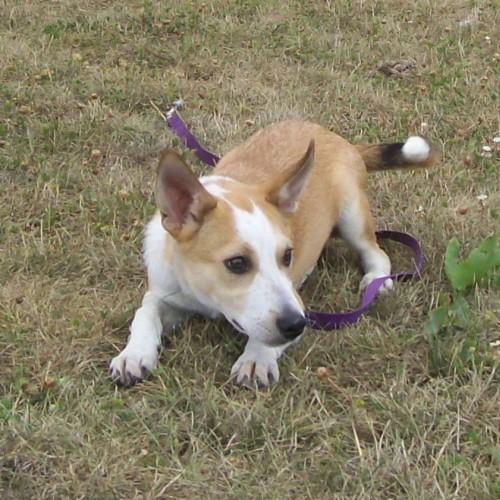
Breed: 210-n000006-Ibizan_hound